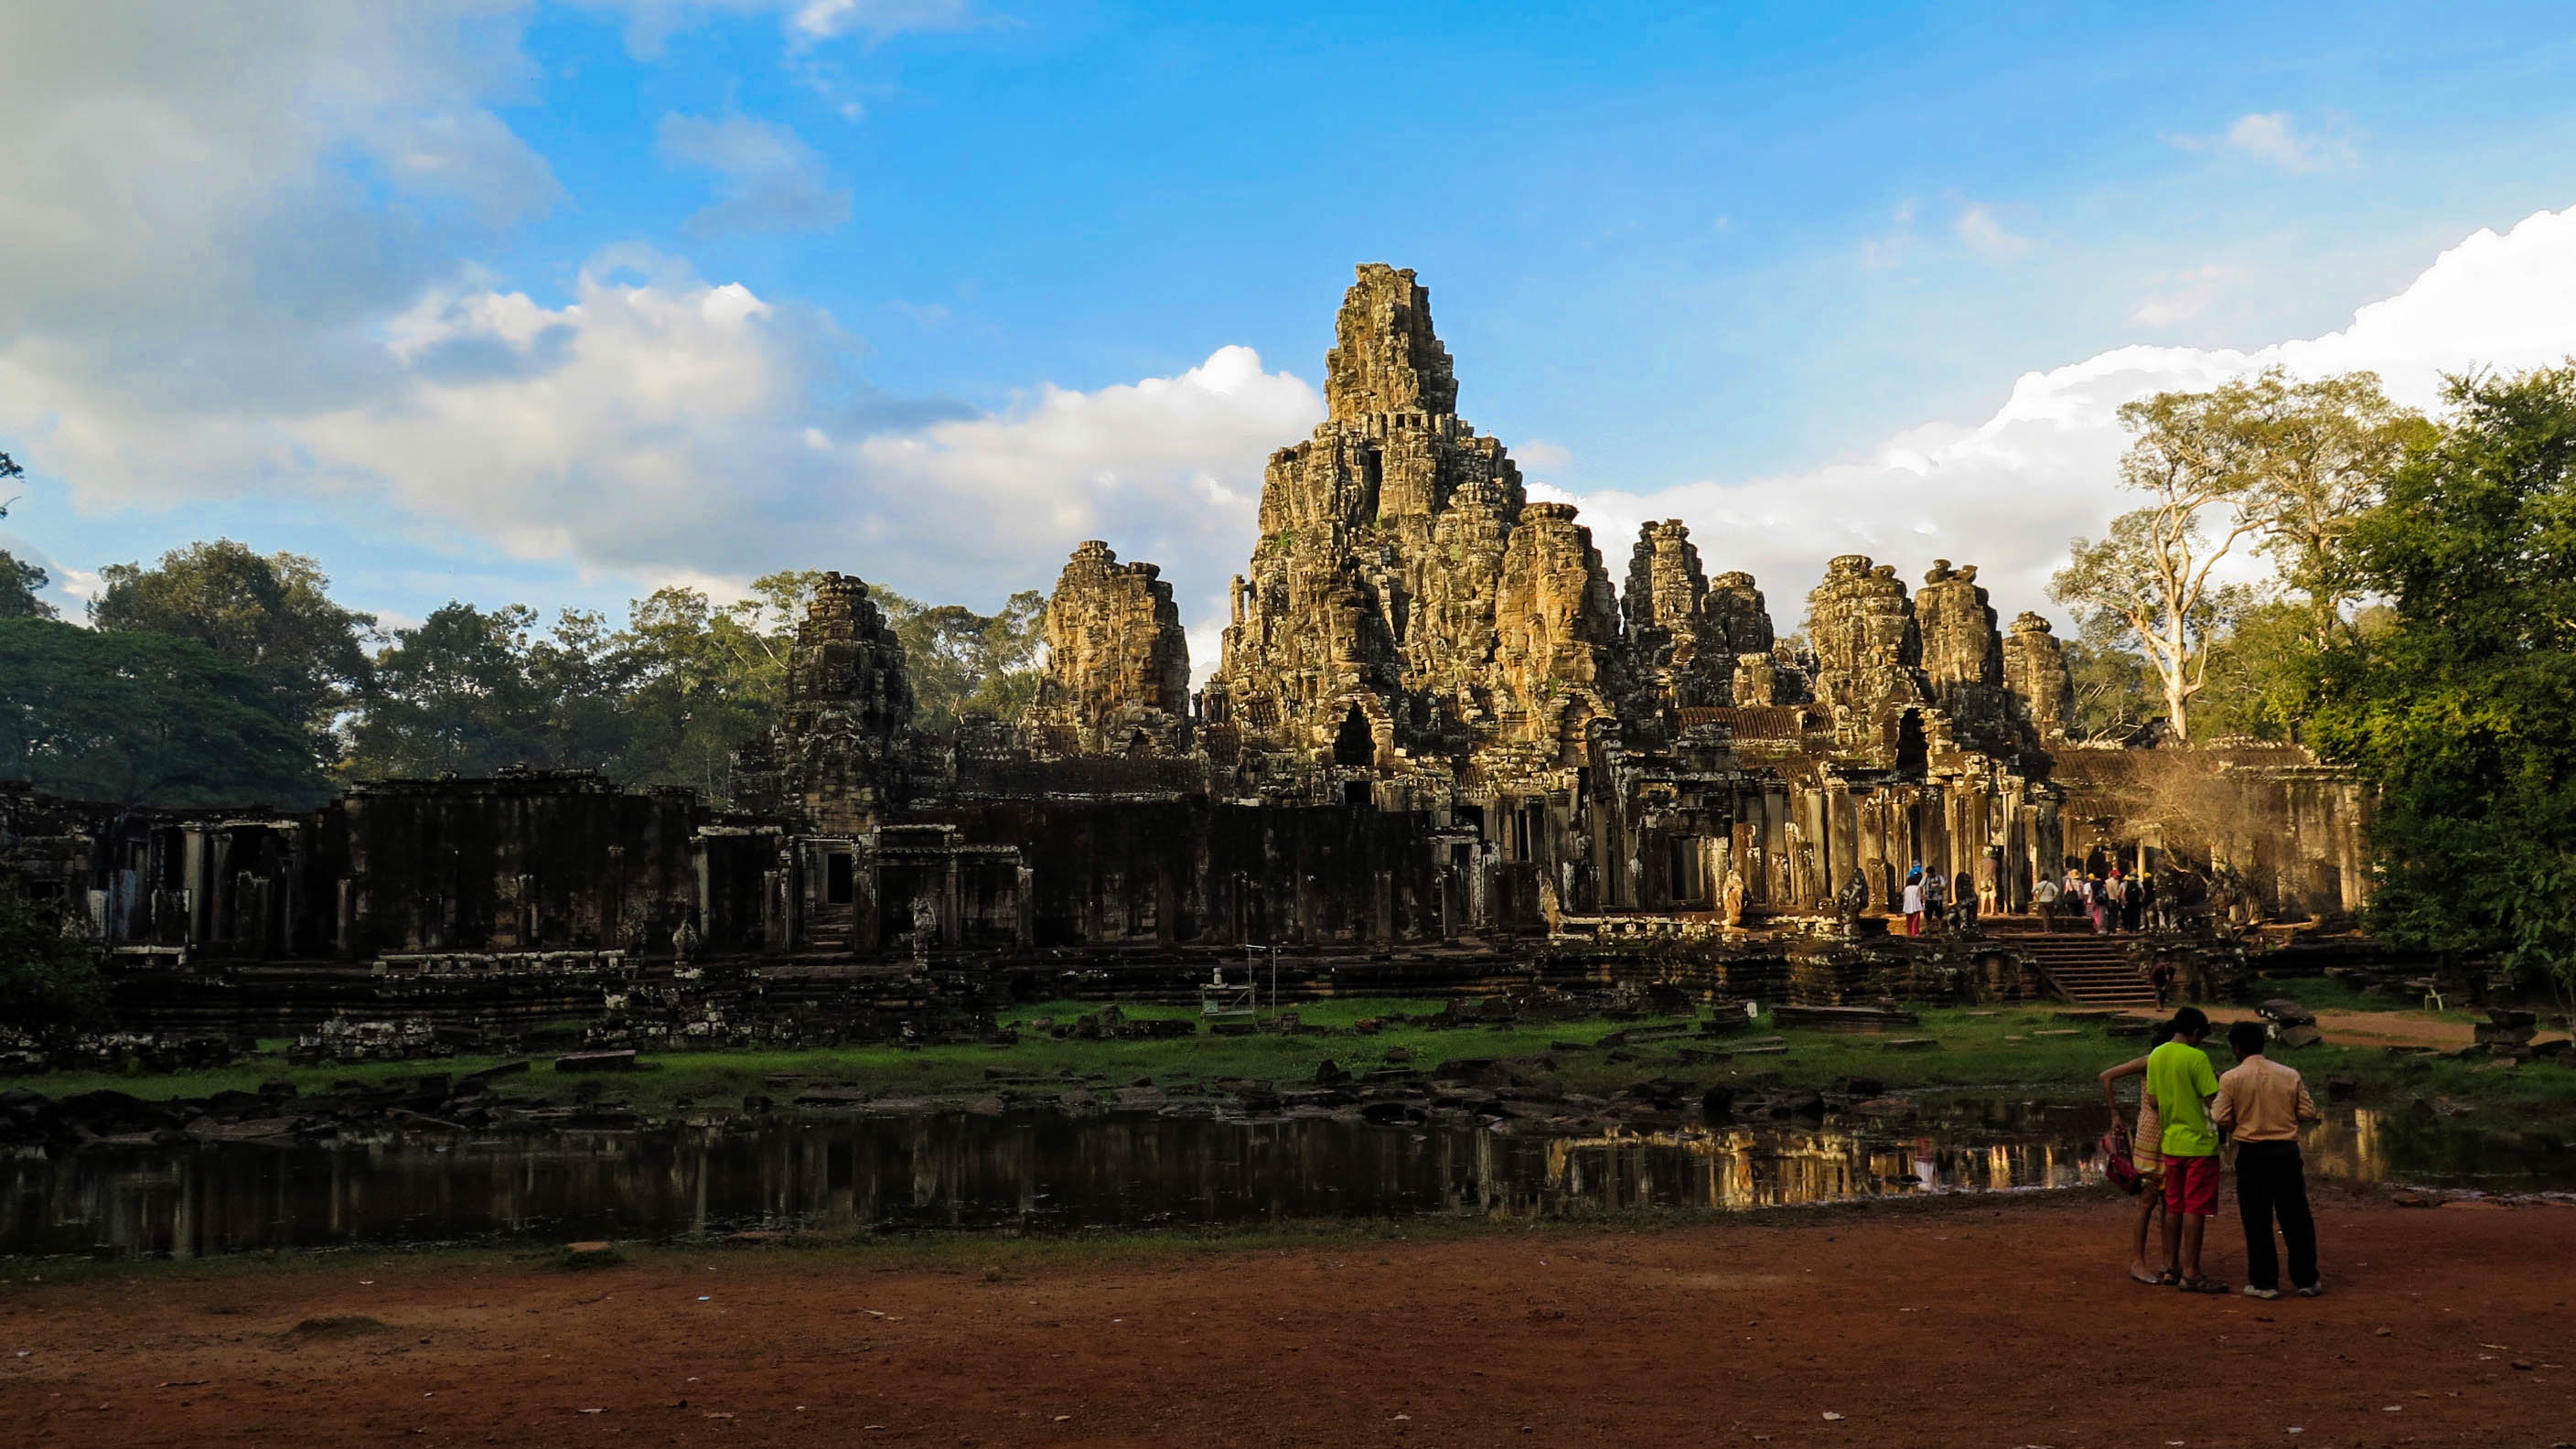
building, palace, asia, landmark, tourism, place of worship, temple, ruins, cambodia, history, wat, angkor, bayon, temple complex, hindu temple, historic site, ancient history